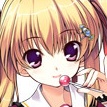
Portrait style: Anime Portrait